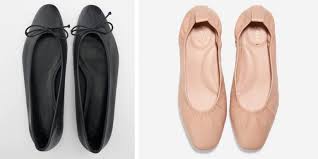
Label: Ballet Flat